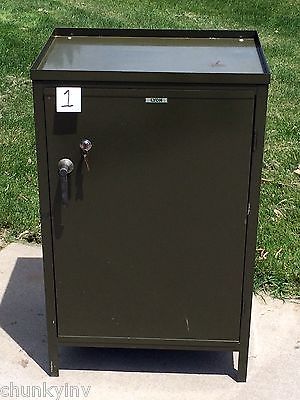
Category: cabinet